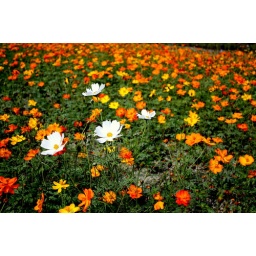
white in yellow